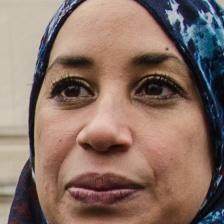
Label: faces